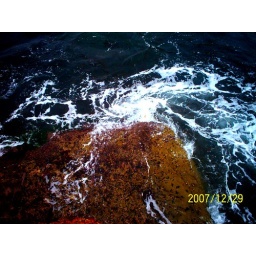
rock in water